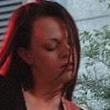
Age: 32